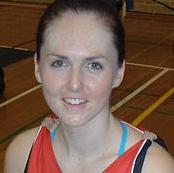
Age: 26